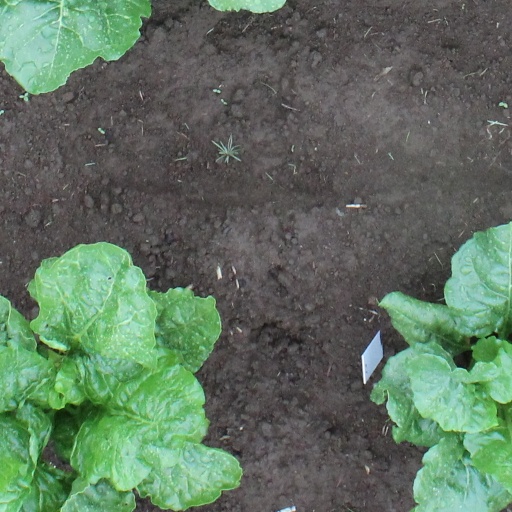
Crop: sugar beet